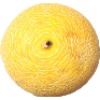
Label: images